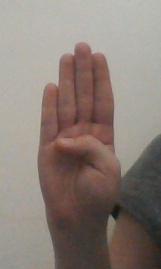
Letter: kaaf